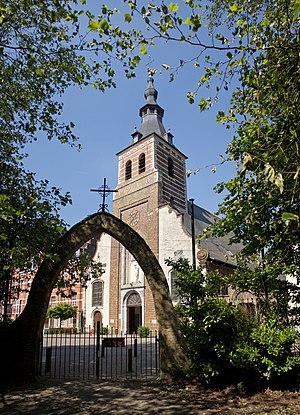
Basilique Notre-Dame de Basse-Wavre This is a photo of a monument in Wallonia, number: 25112-CLT-0004-01